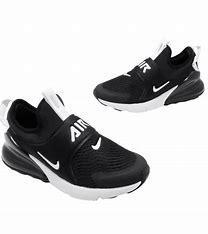
Brand: Nike
Model: Air Max 270 Extreme